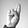
ASL letter: R